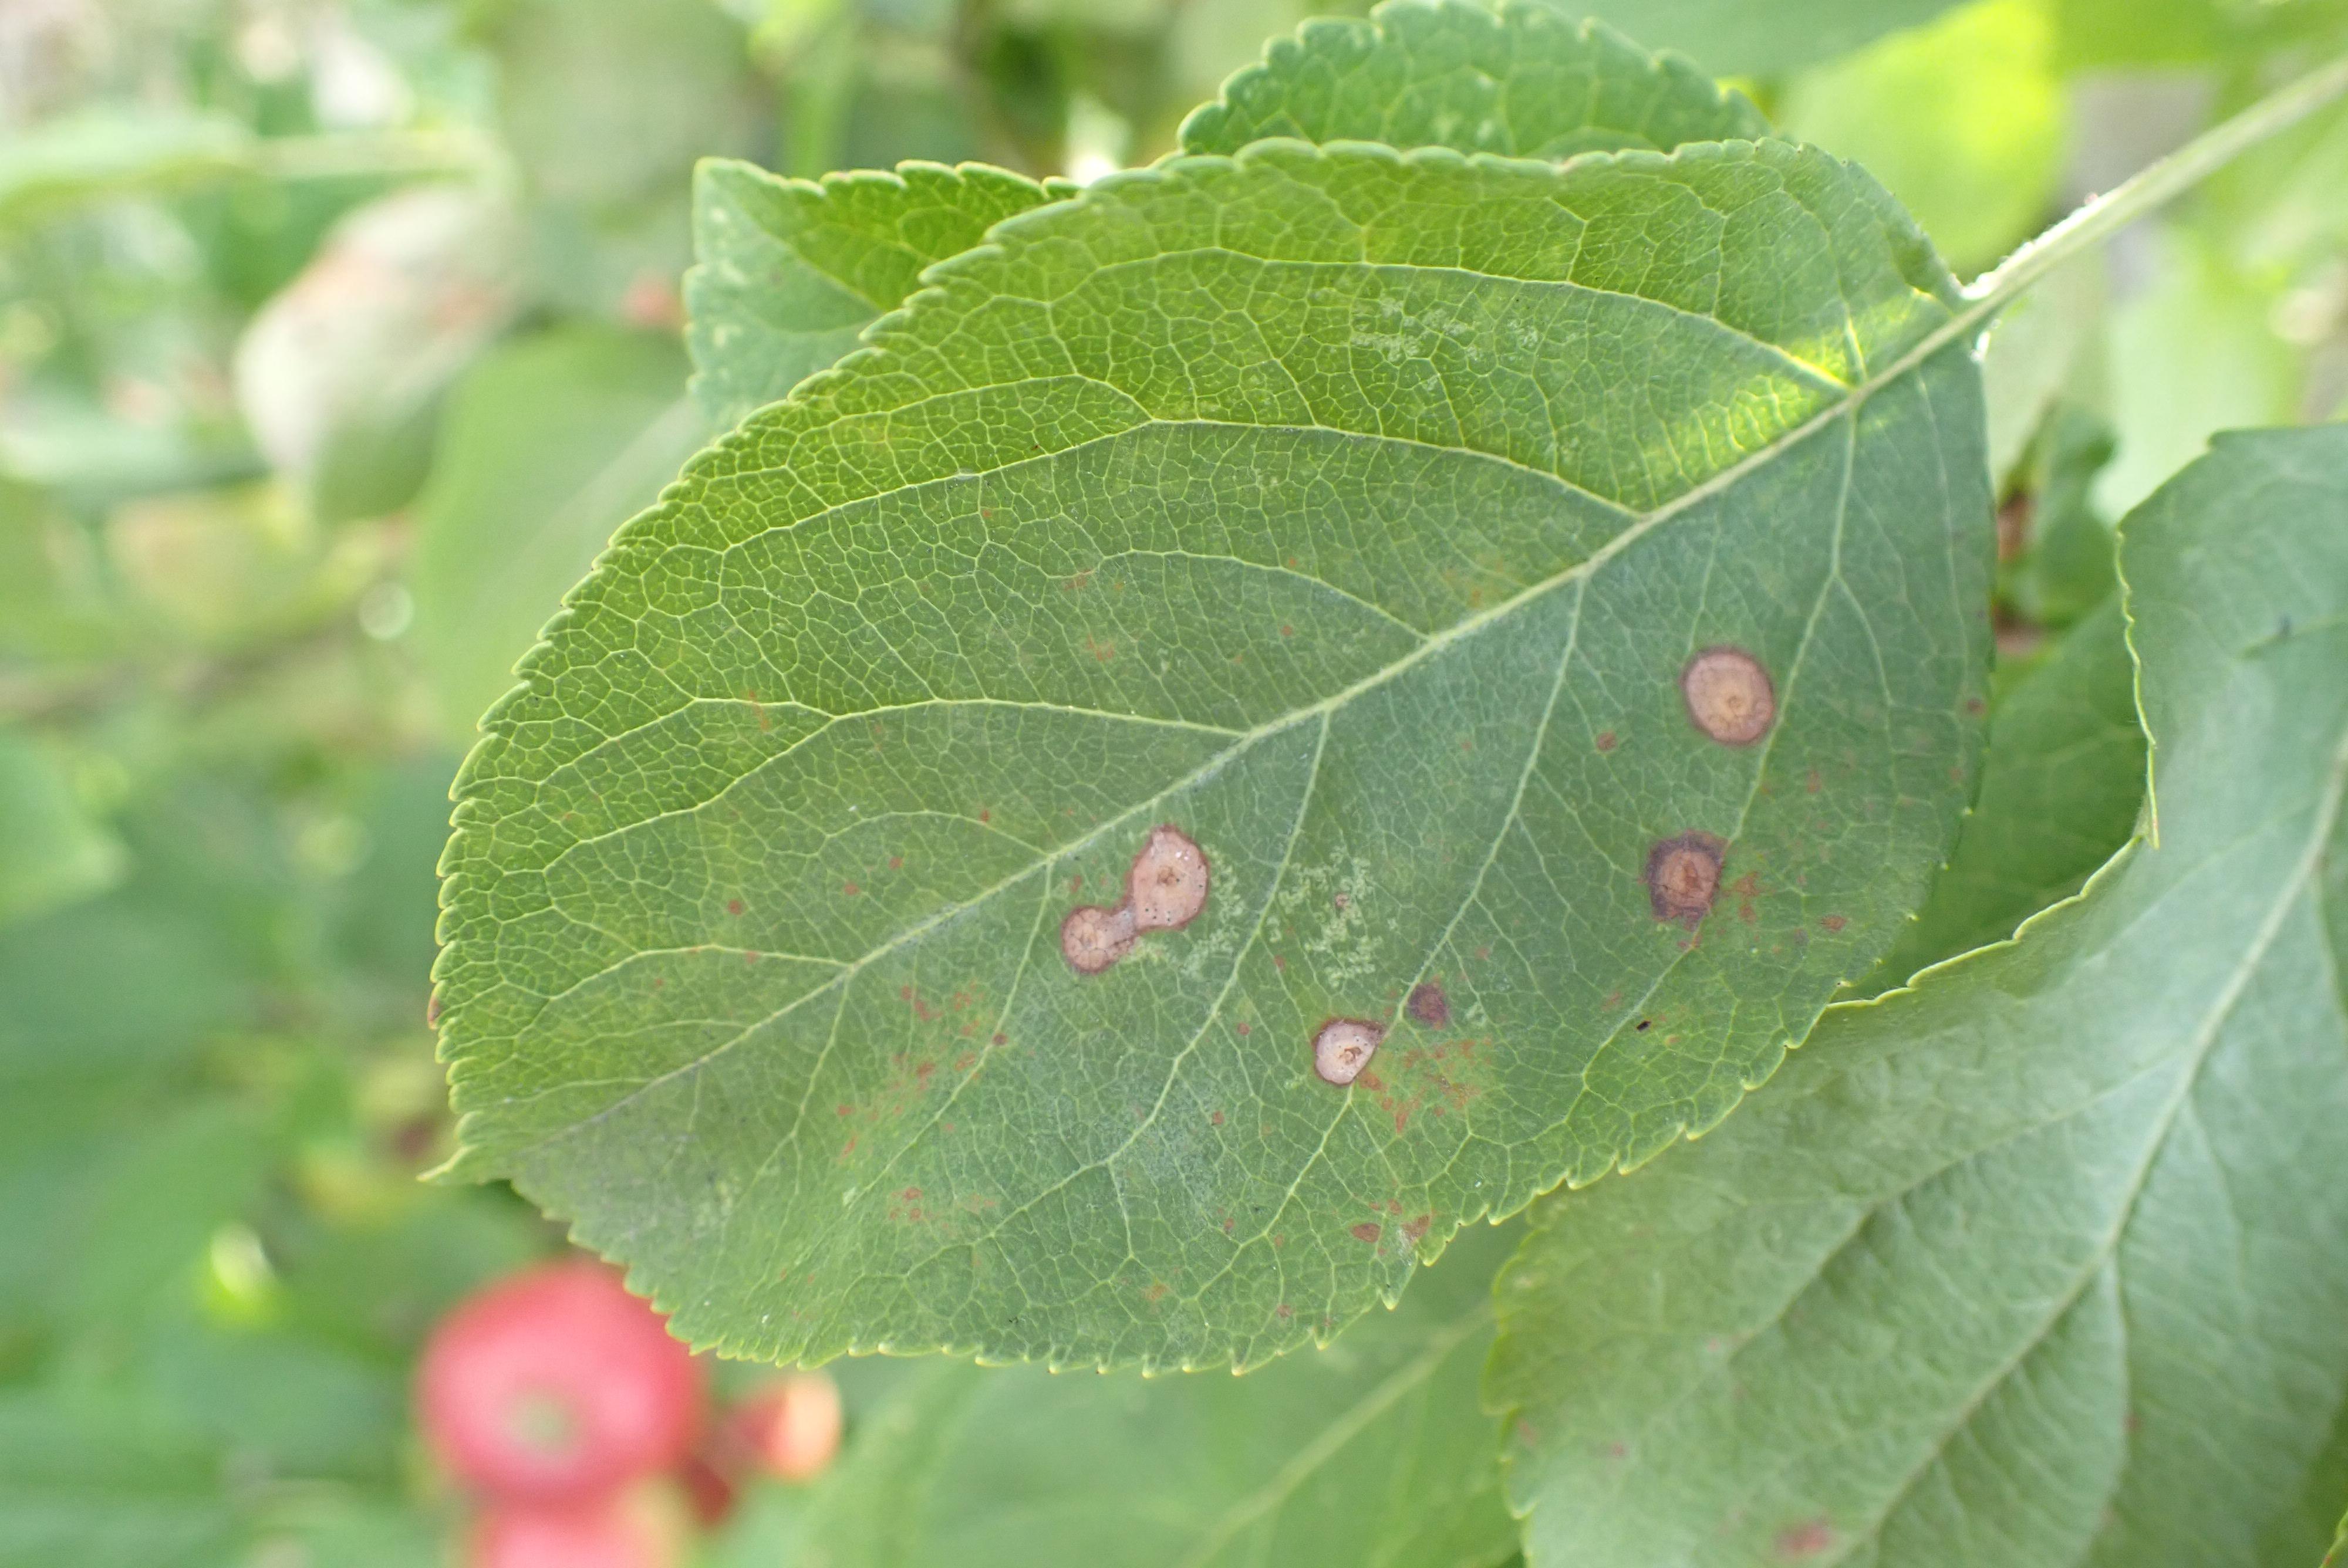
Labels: frog_eye_leaf_spot